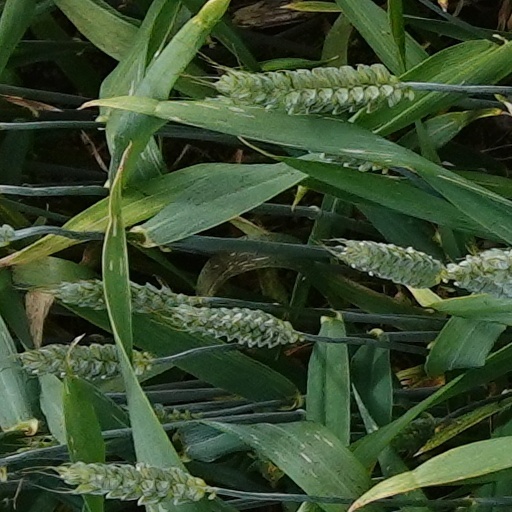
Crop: wheat